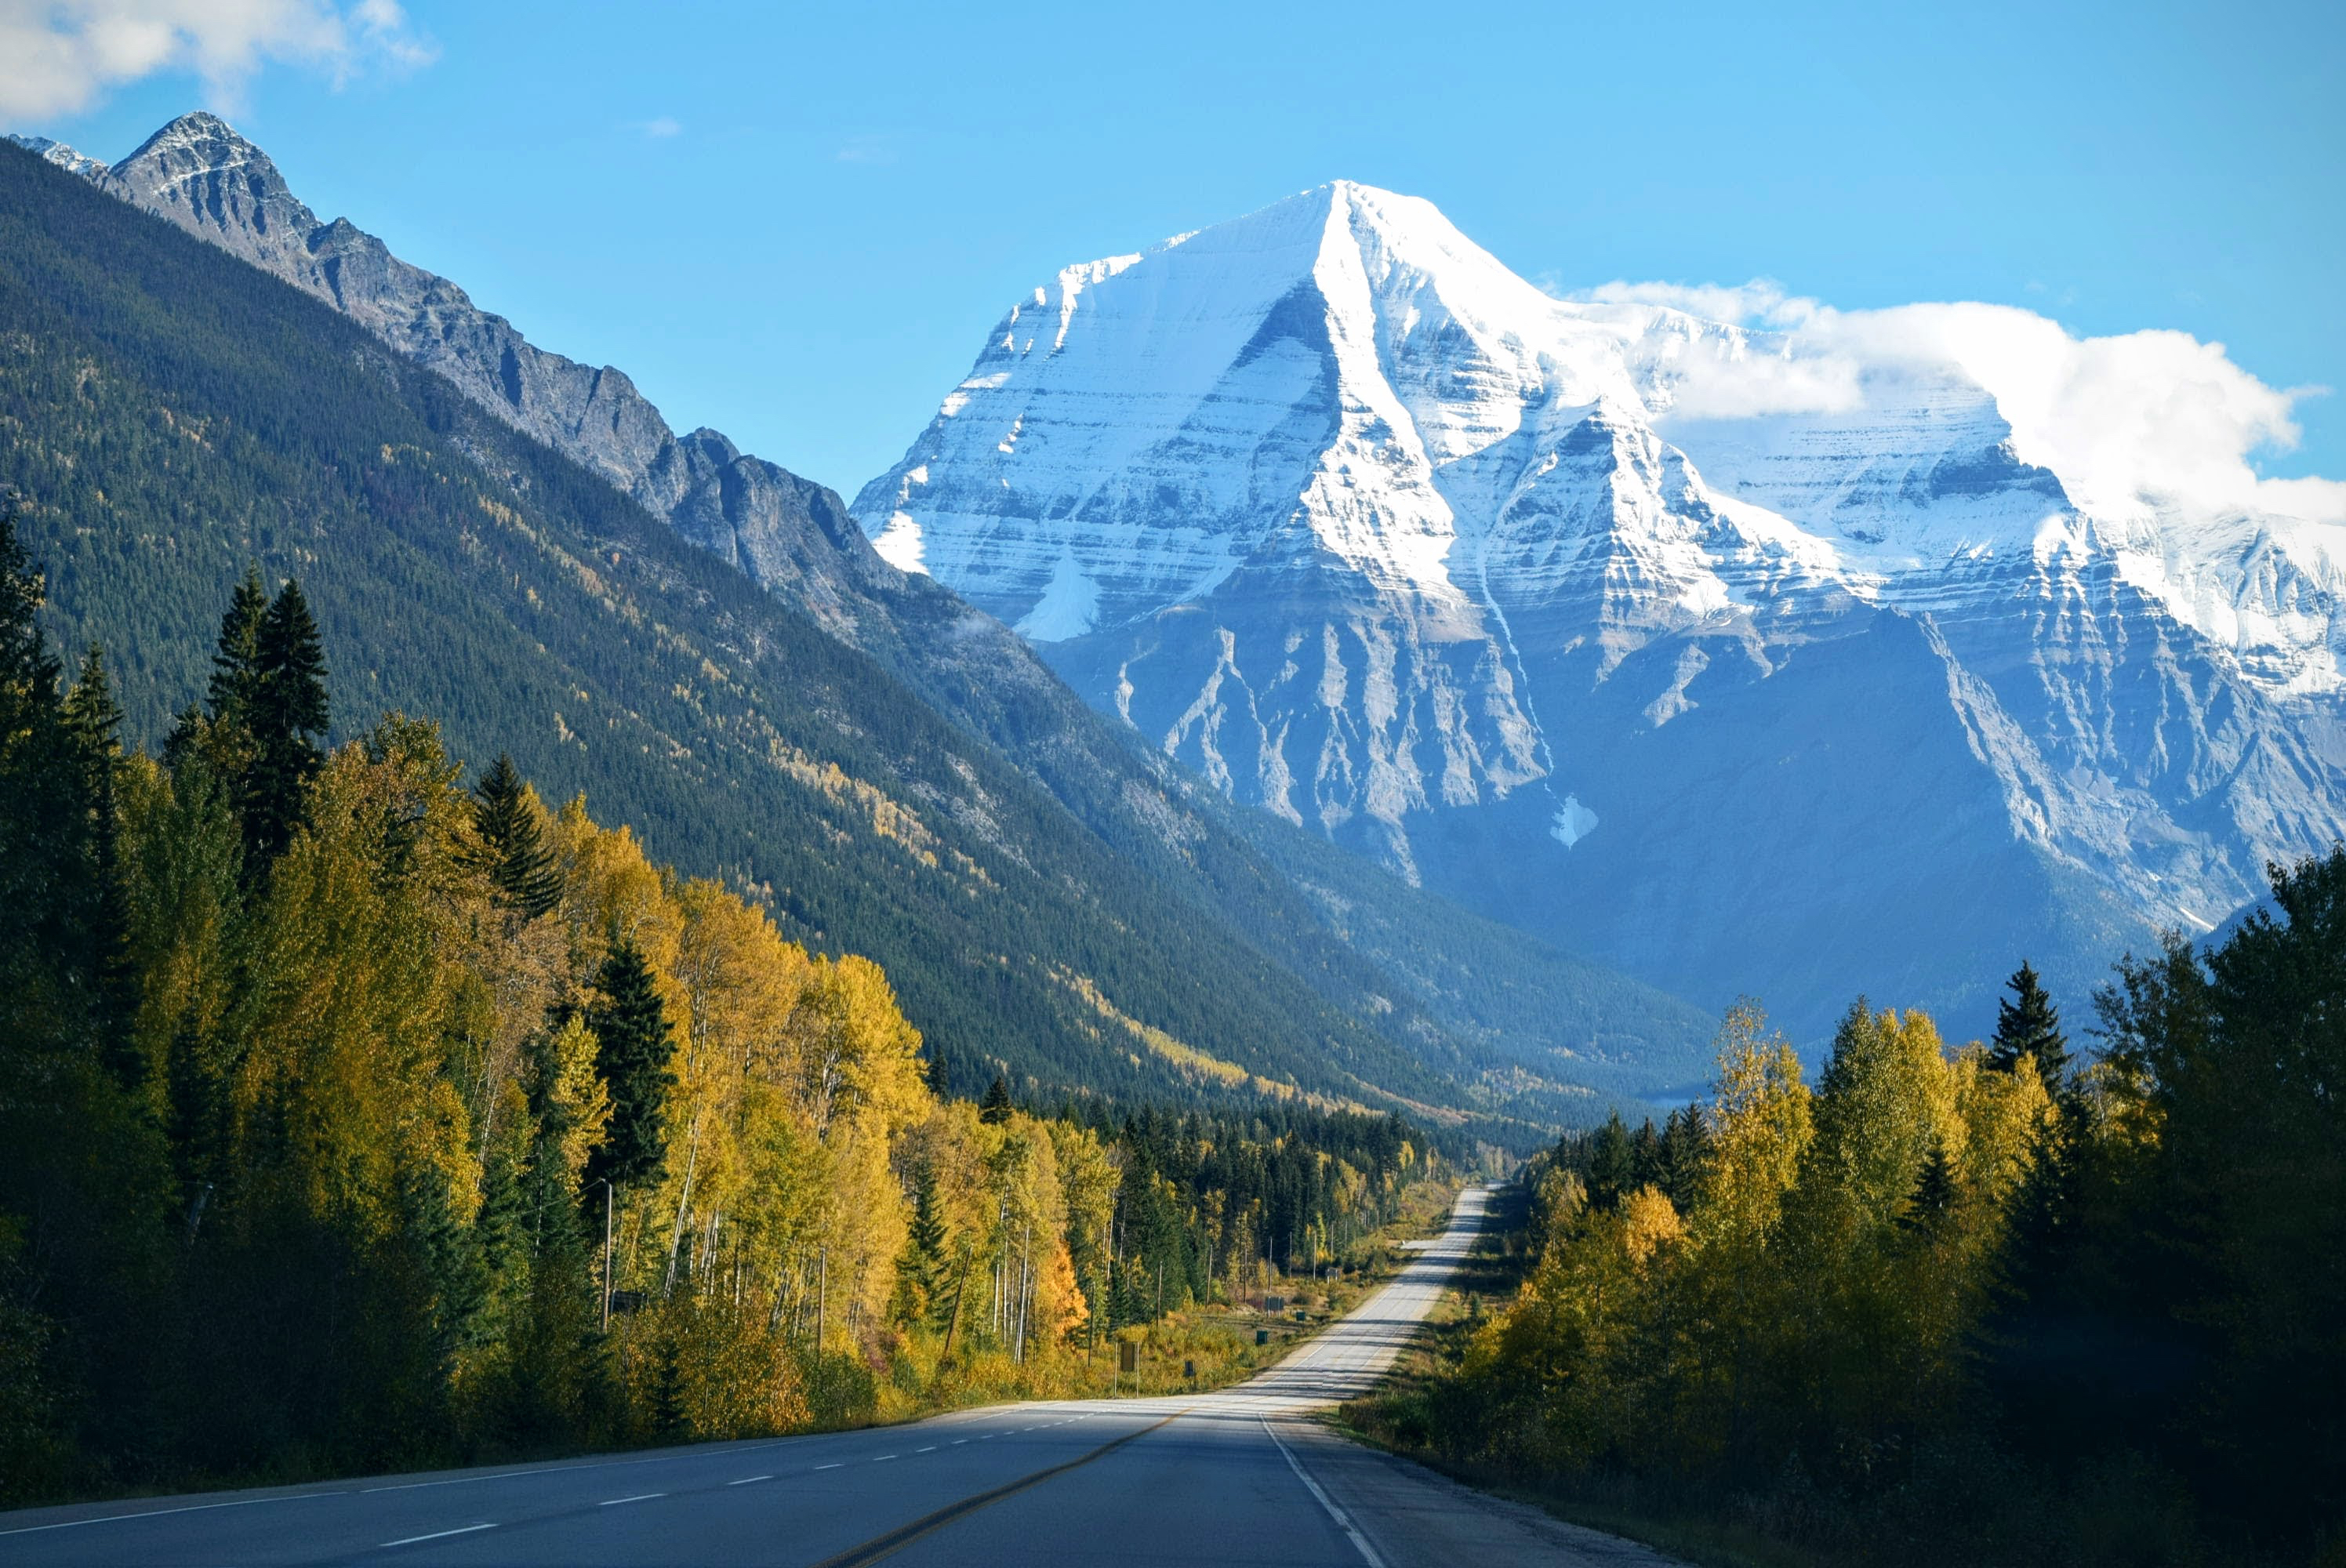
landscape, nature, mountain, road, valley, mountain range, ridge, trees, road trip, mountains, alps, landform, mountain pass, snow peak, geographical feature, atmospheric phenomenon, mountainous landforms